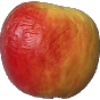
Label: Apple Red Yellow 1